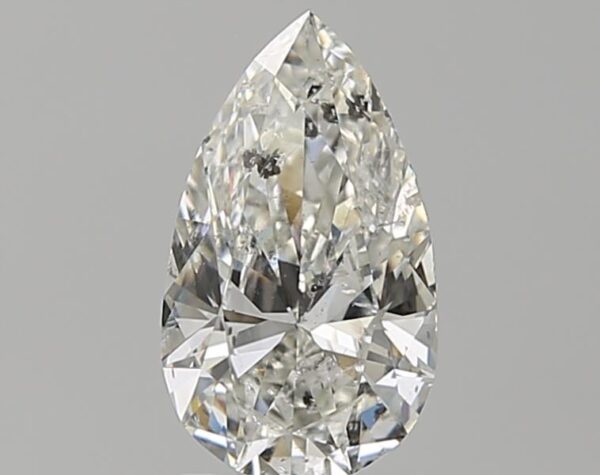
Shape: pear
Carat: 1.45
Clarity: SI2
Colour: H
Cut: EX
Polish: EX
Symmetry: VG
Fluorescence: N
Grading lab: HRD
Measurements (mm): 10.48 x 6.17 x 3.66